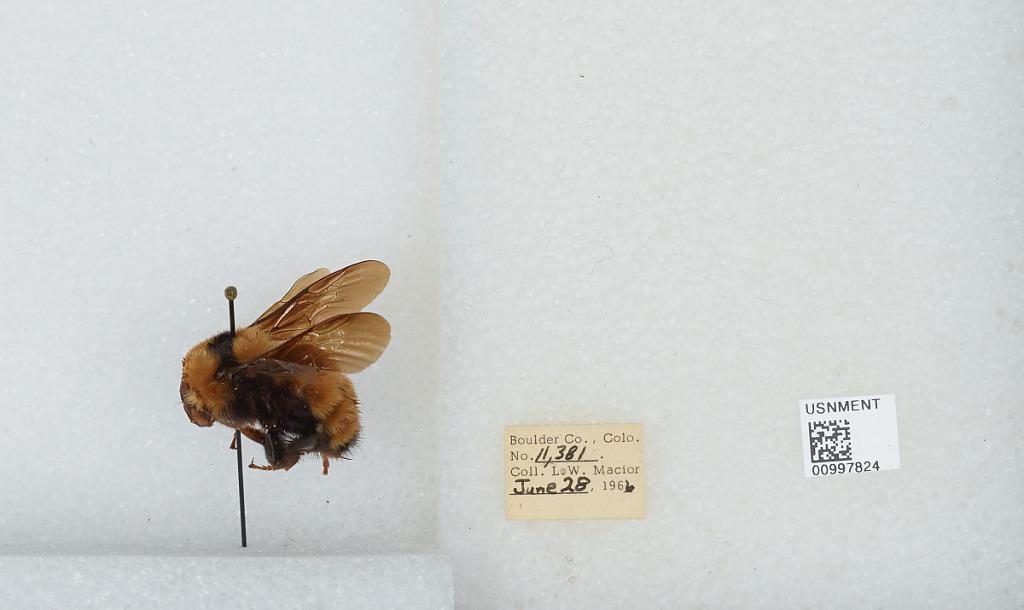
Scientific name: Bombus (Fervidobombus) fervidus fervidus (Fabricius)
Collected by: L. Macior
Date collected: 1966-6-28
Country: United States
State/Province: Colorado
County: Boulder
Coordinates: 40.09, -105.36